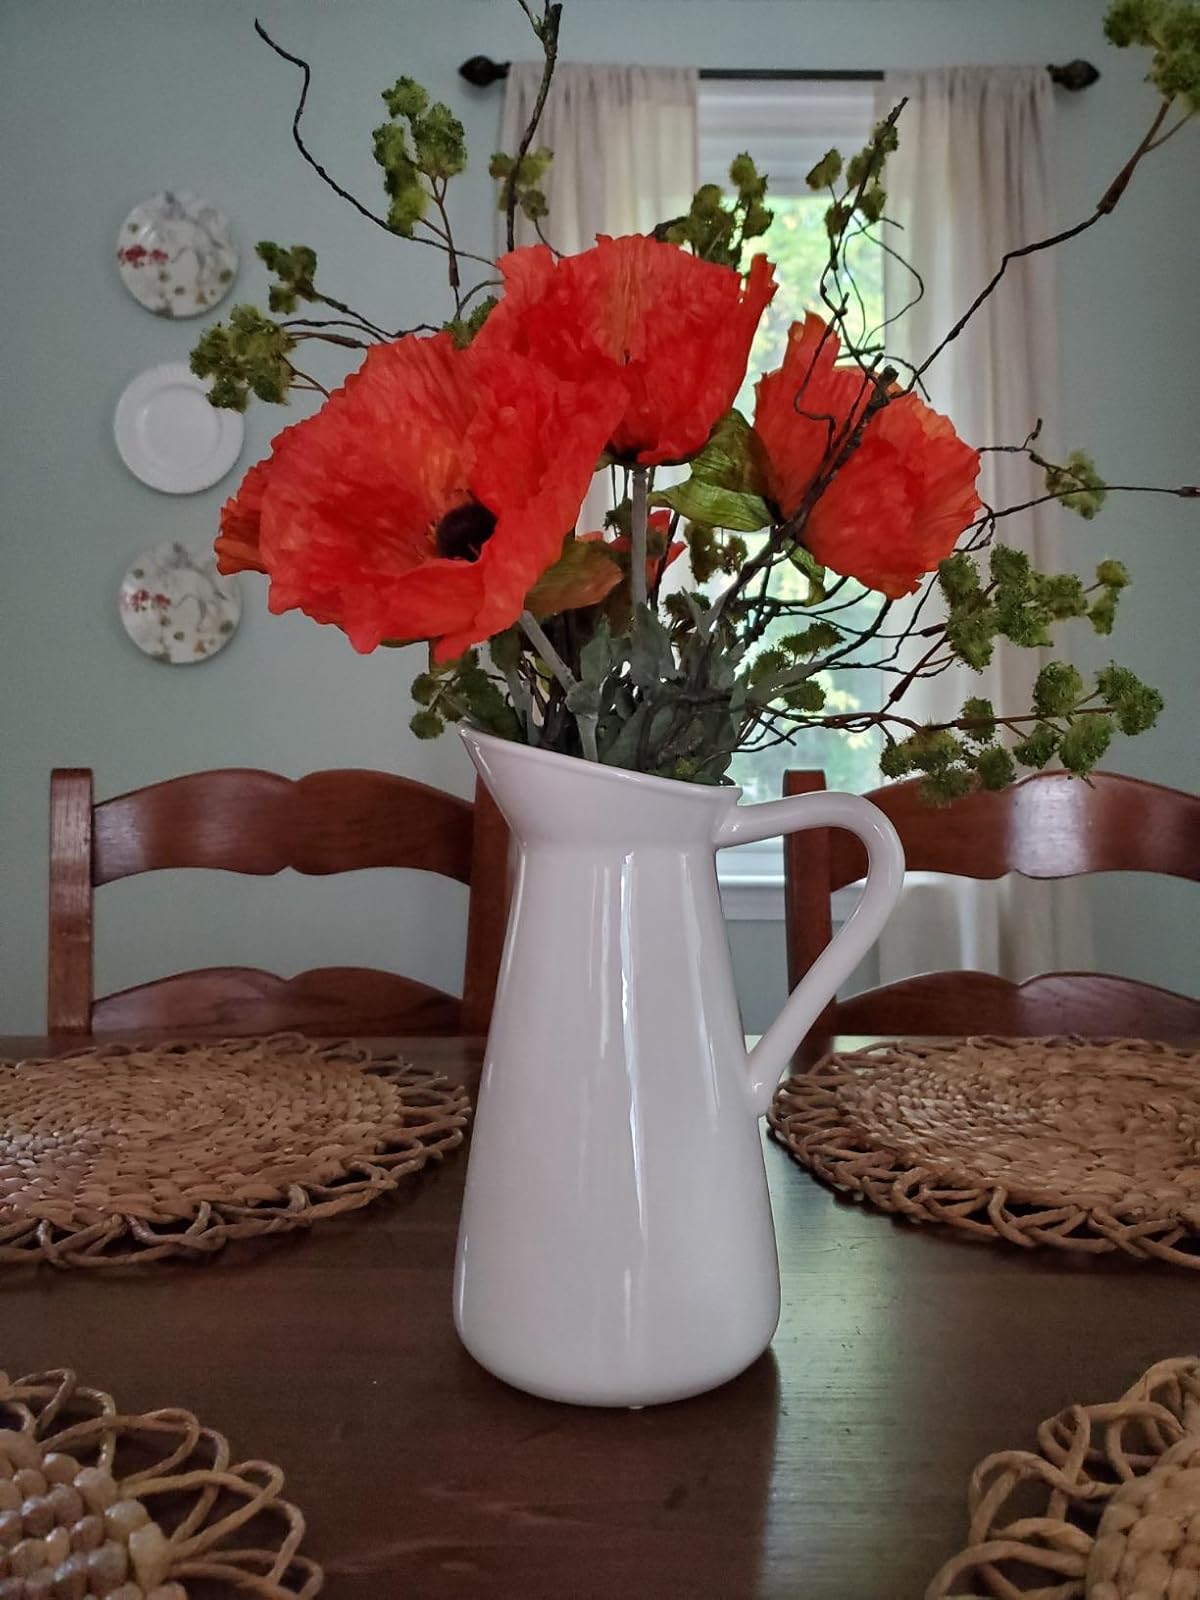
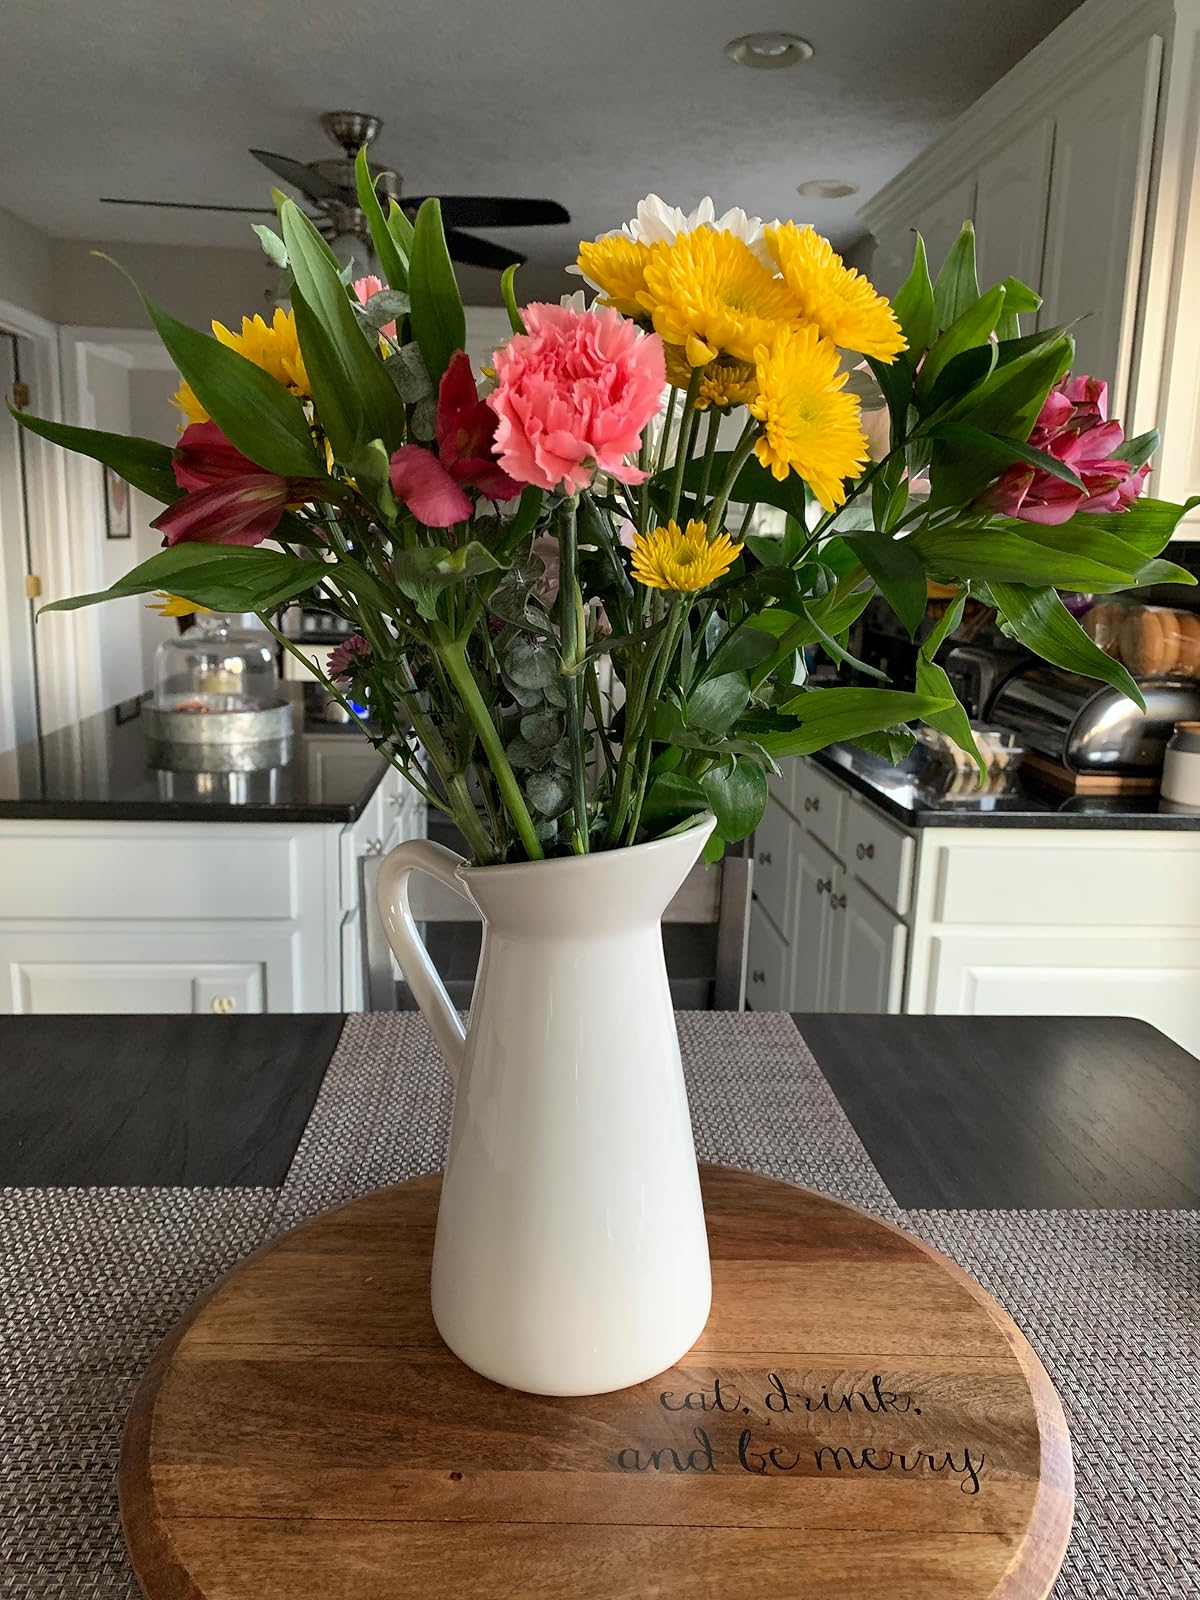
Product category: vase
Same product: yes